Gau Cologne-Aachen

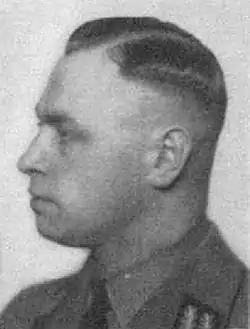
Josef Grohé, "Gauleiter" of Gau Cologne-Aachen.

The Nazi Gau (plural Gaue) system was originally established in a party conference on 22 May 1926, in order to improve administration of the party structure. In 1931, the Rhineland Gau was divided in two, and Josef Grohé became "Gauleiter" of the newly formed Gau Cologne-, a post he would retain until April 1945. From 1933 onwards, after the Nazi seizure of power, the "Gaue" increasingly replaced the German states as administrative subdivisions in Germany.